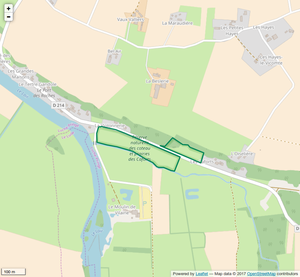
Périmètre de la RNR des Coteau et prairies des Caforts.
La réserve naturelle régionale du coteau et prairies des Caforts est une réserve naturelle régionale de la région Pays de la Loire. Créée le 14 décembre 2009, elle couvre une superficie de 3,2 hectares et protège un coteau calcaire ainsi que des galeries souterraines issues d'anciennes carrières.